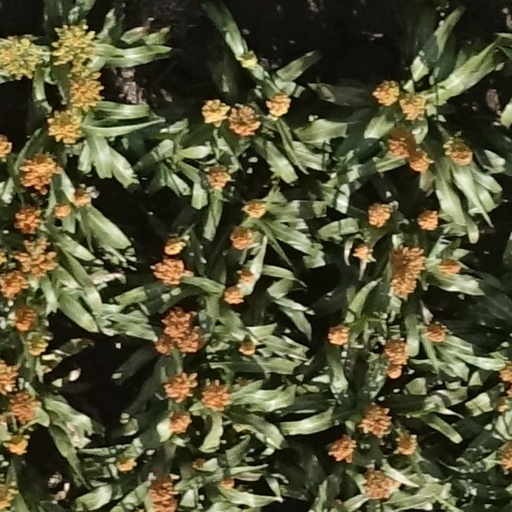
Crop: sorghum